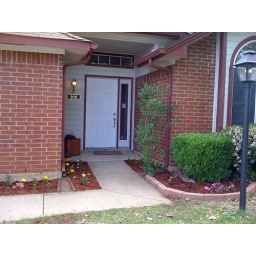
mandy and i spent saturday cleaning up our flower beds and we added the little flower box by the front door.